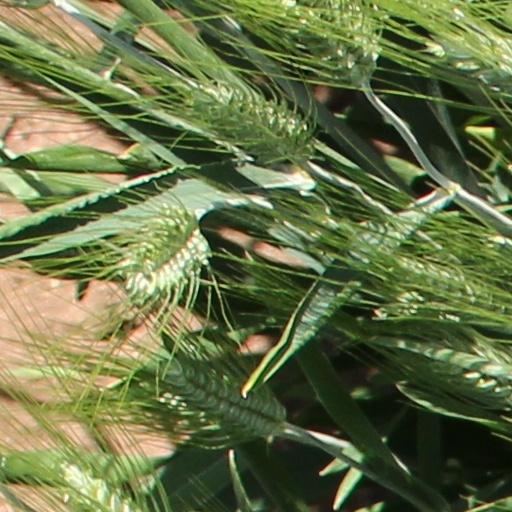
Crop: wheat